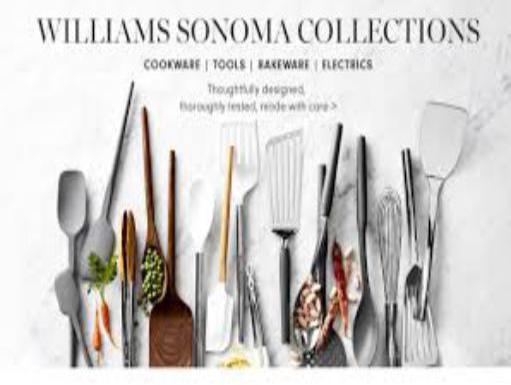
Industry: Clothes